David Bedell-Sivright

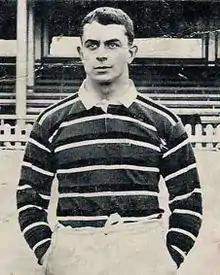
Bedell-Sivright c. 1904

David Bedell-Sivright was born in Edinburgh in 1880 to William Henry Revell Bedell-Sivright of North Queensferry. Bedell-Sivright was educated at Fettes College. before going to Trinity College, Cambridge in 1899 to read medicine. He later completed his medical training at the University of Edinburgh. His brother John played for Cambridge University RFC, and gained a single international cap in 1902.